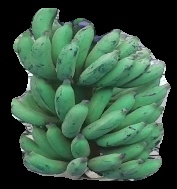
Variety: elakki-bale
Grade: grade3